Jacob Pleydell-Bouverie, 2nd Earl of Radnor

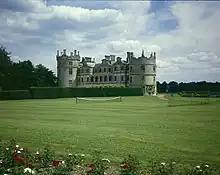
Longford Castle, seat of the Earls of Radnor

Radnor resided at Longford Castle and his mother's property, Coleshill House, and married Hon. Anne Duncombe, daughter of Anthony Duncombe, 1st Baron Feversham and Anne Hales, on 24 January 1777 and had seven children: